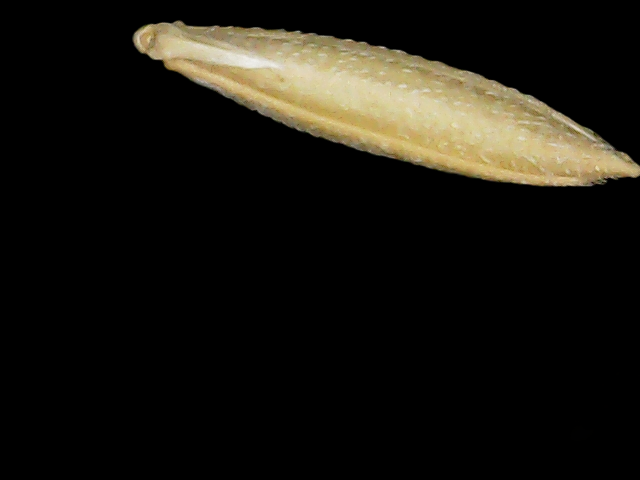
Rice variety: Binadhan26